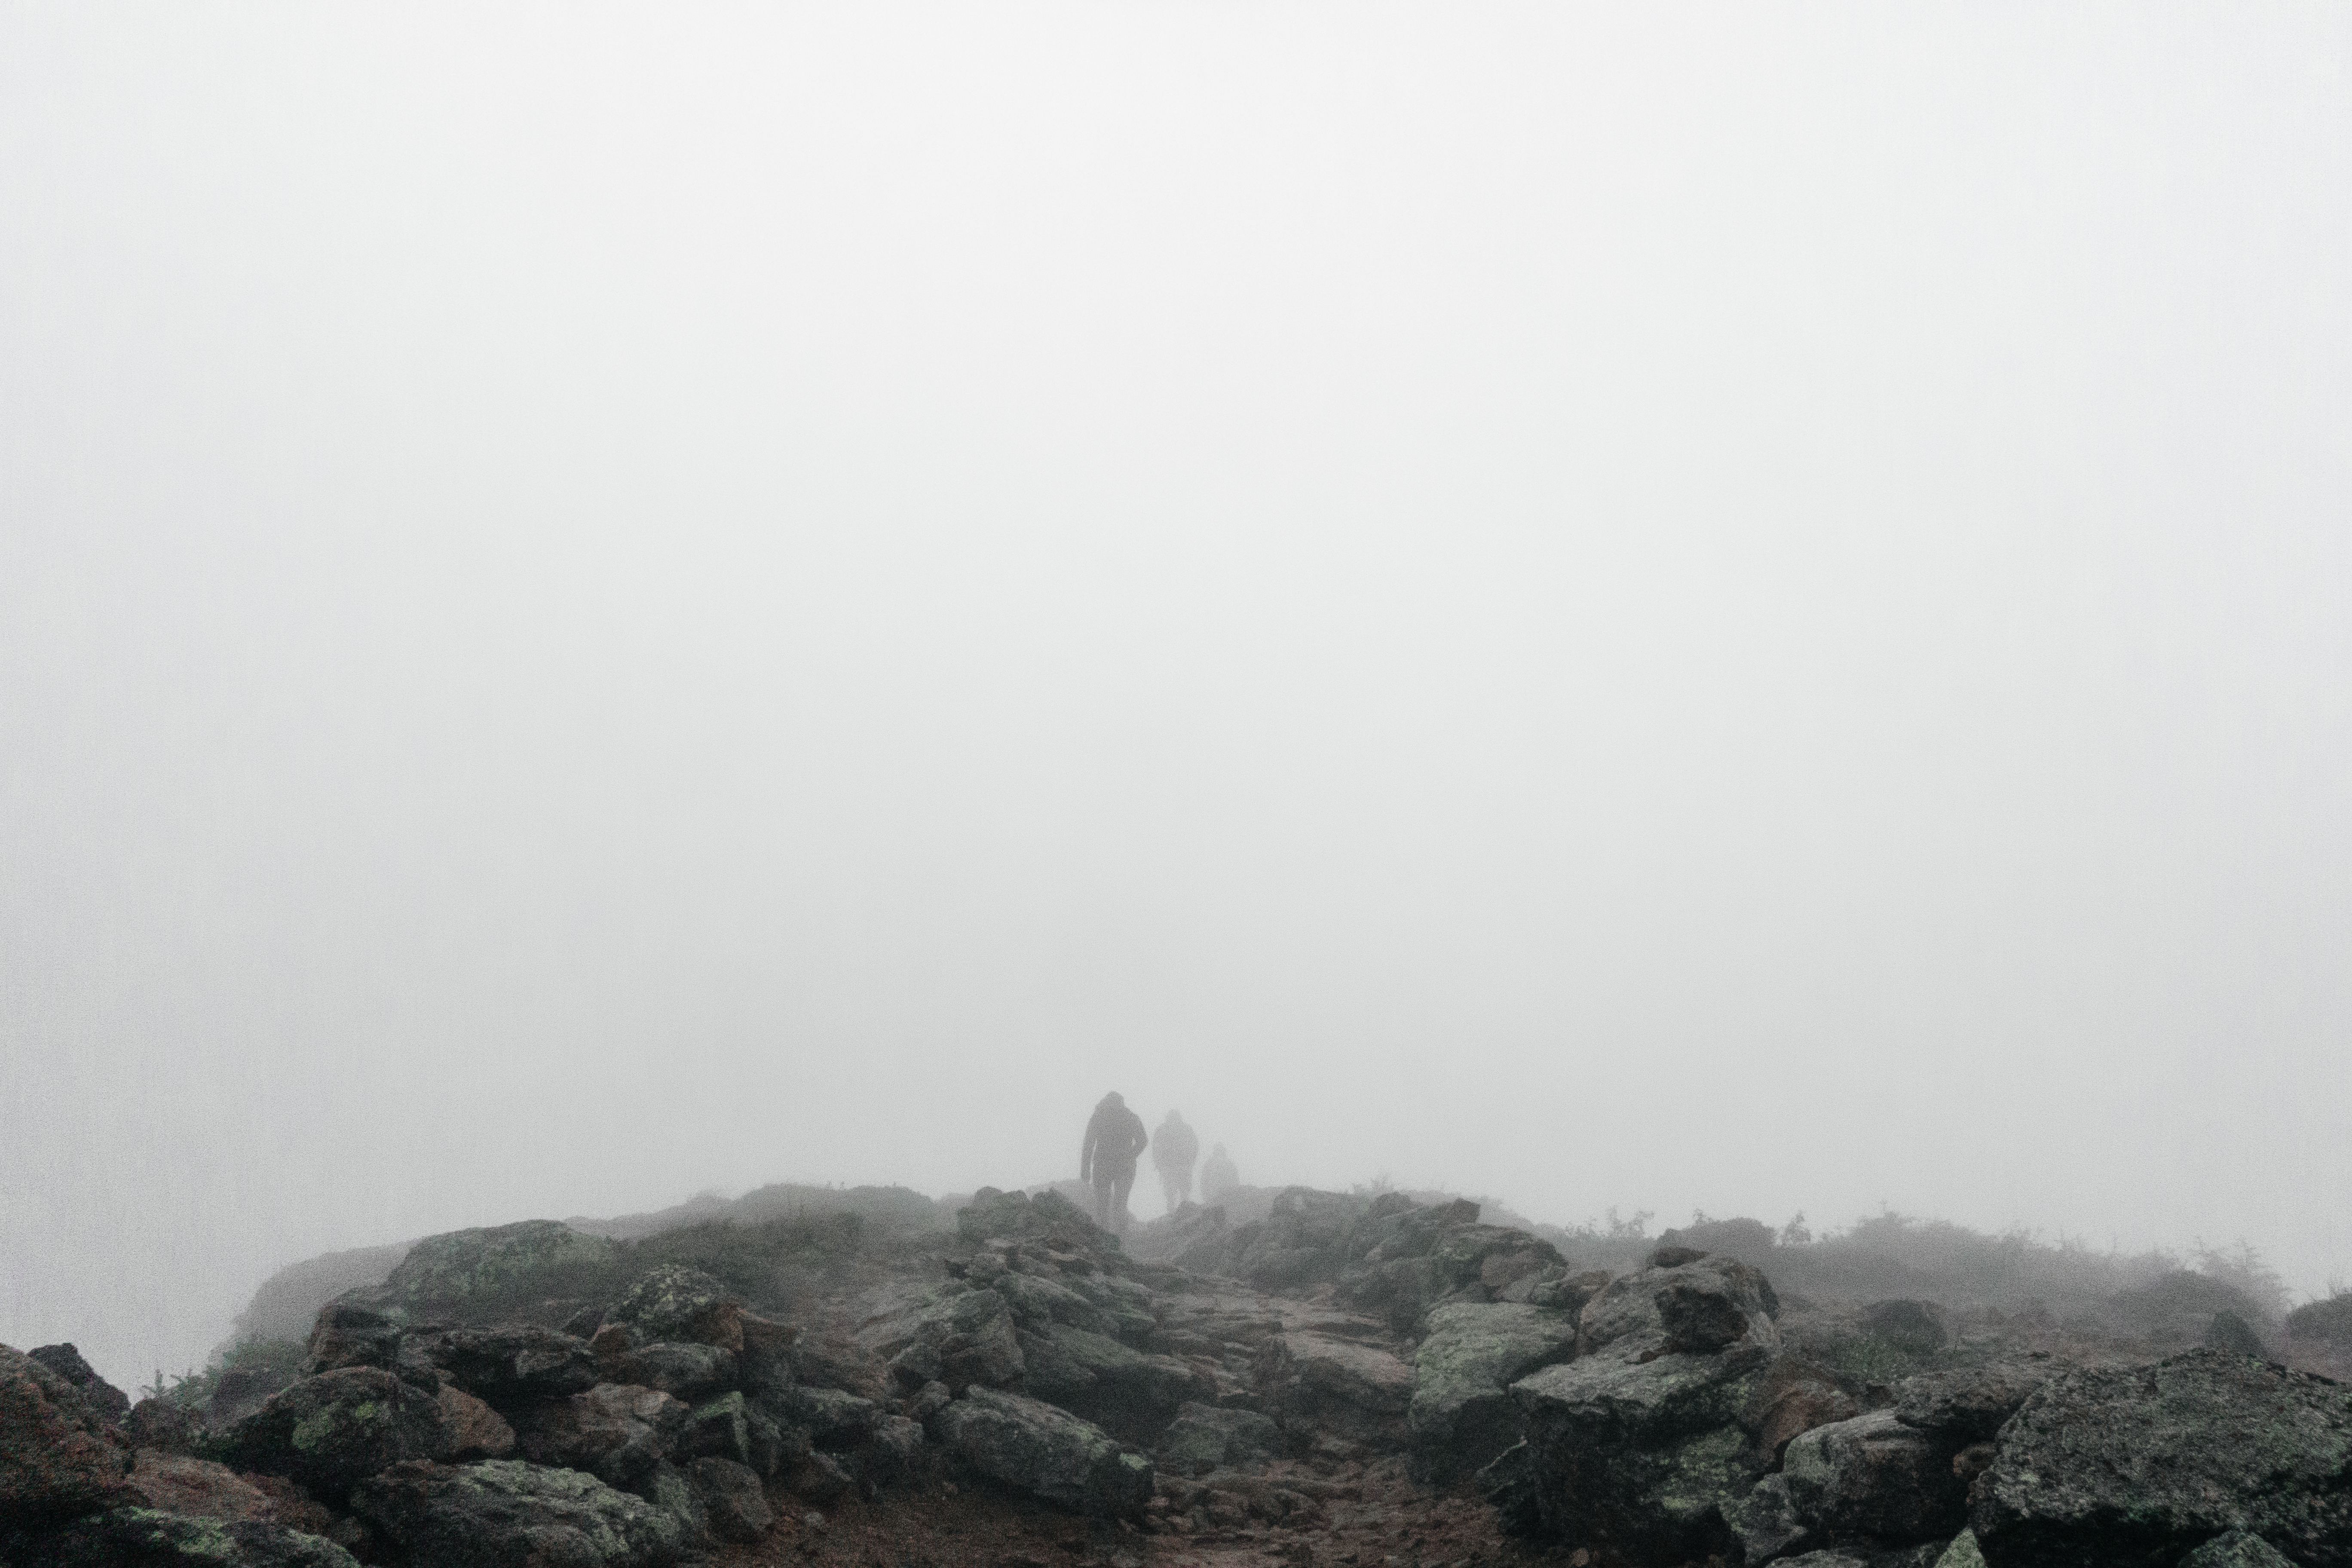
nature, path, mountain, snow, people, fog, mist, hiking, trail, morning, hill, adventure, foggy, weather, haze, rocky, climbing, summit, rocks, hikers, hazy, atmospheric phenomenon, mountainous landforms